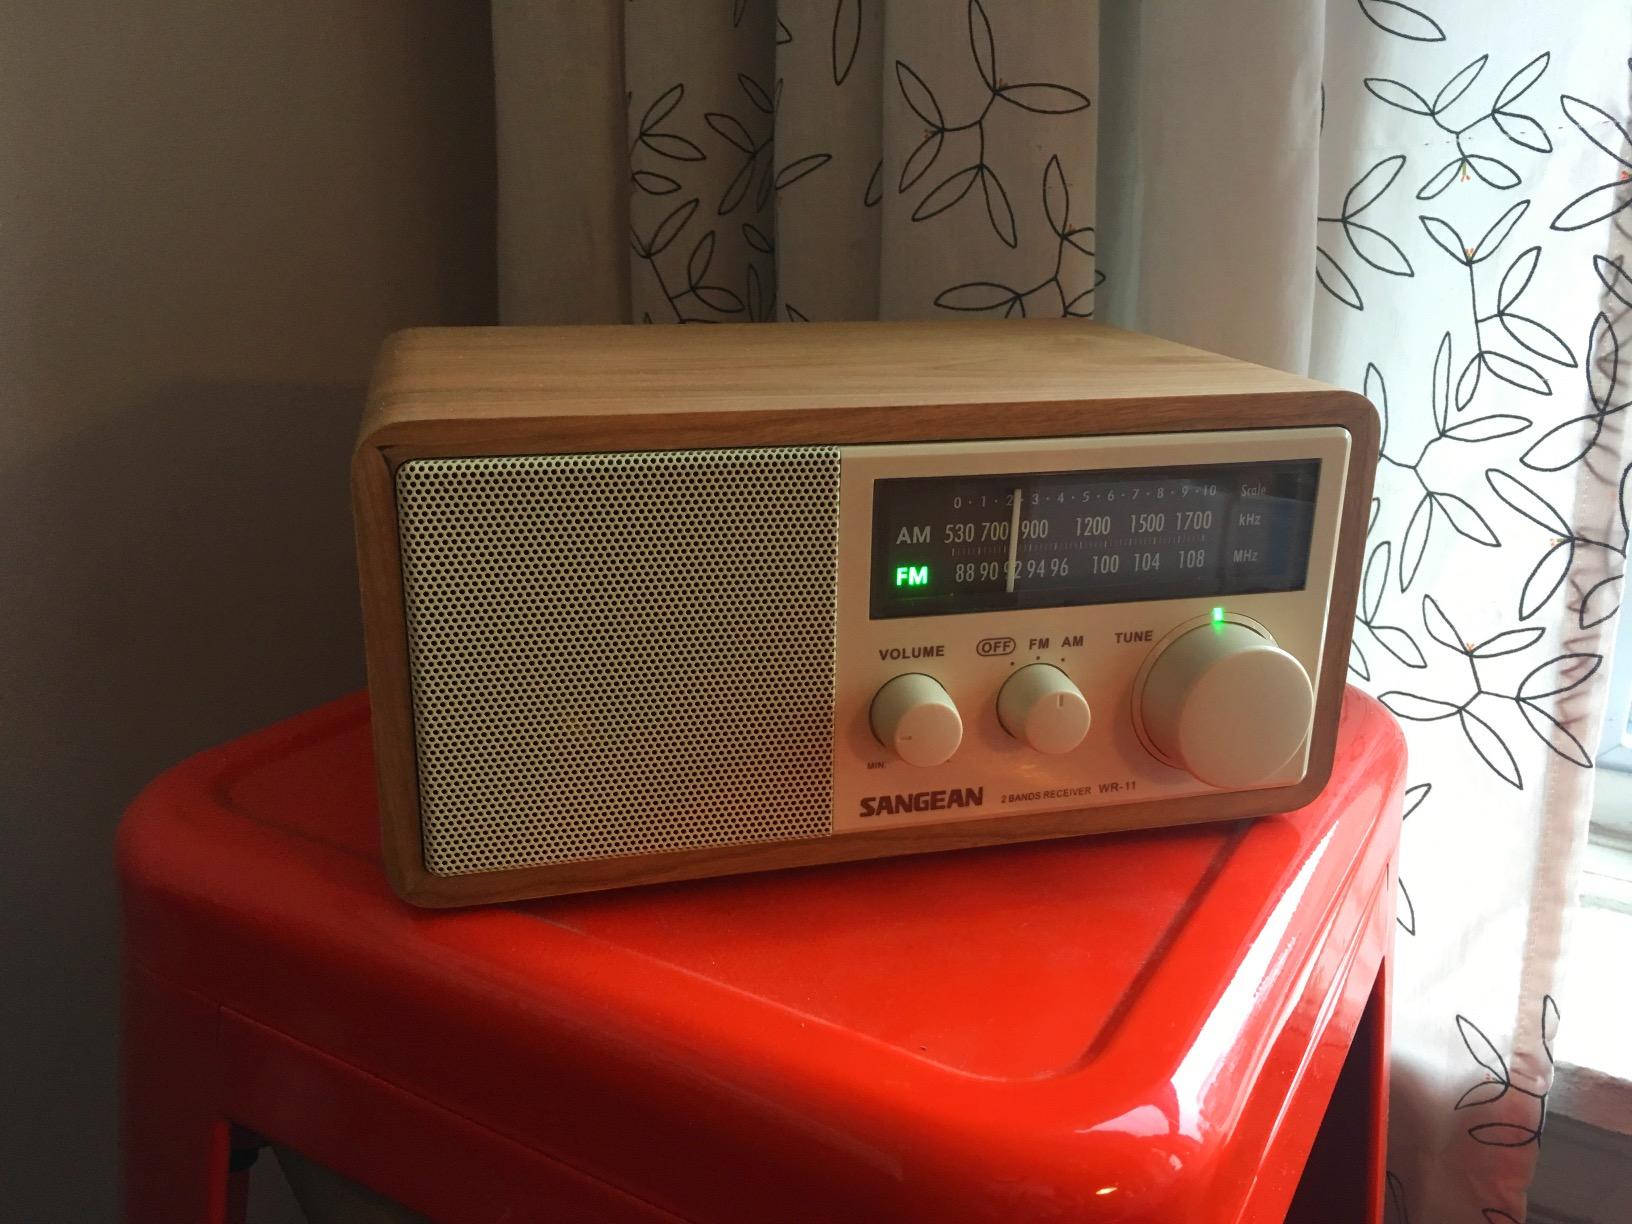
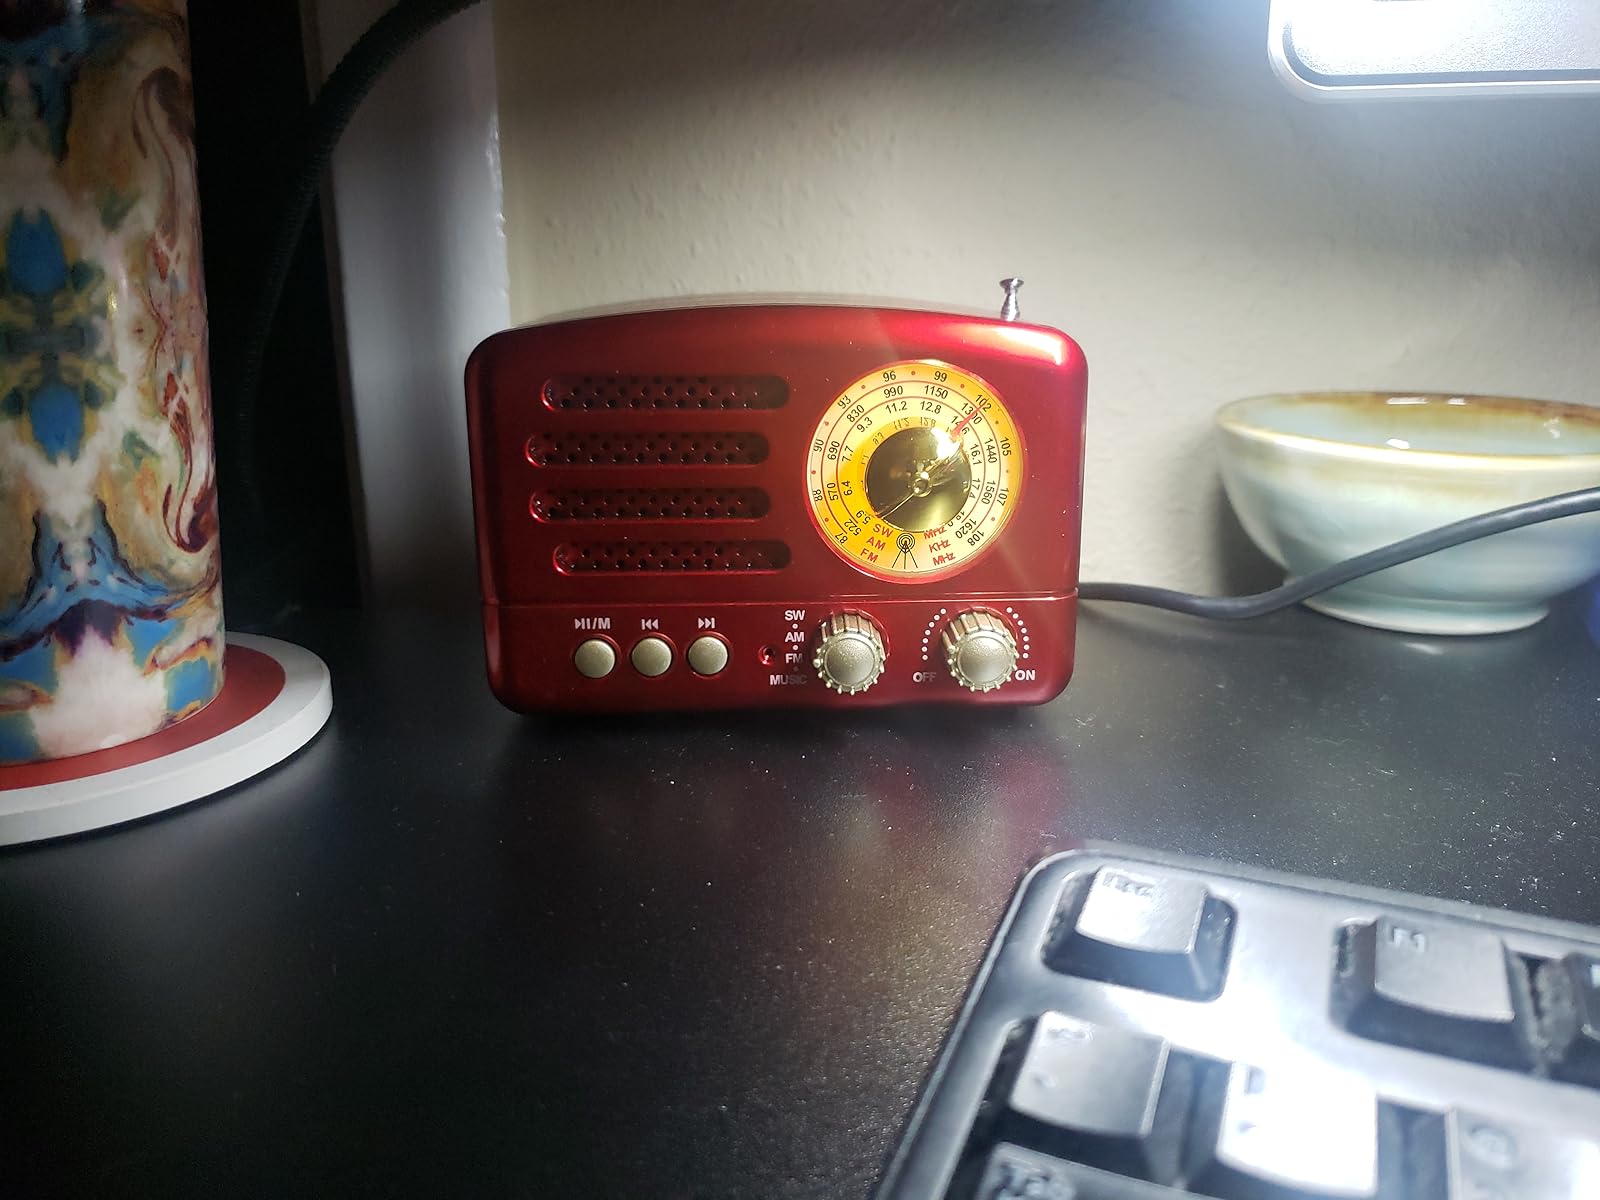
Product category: radio
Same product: no